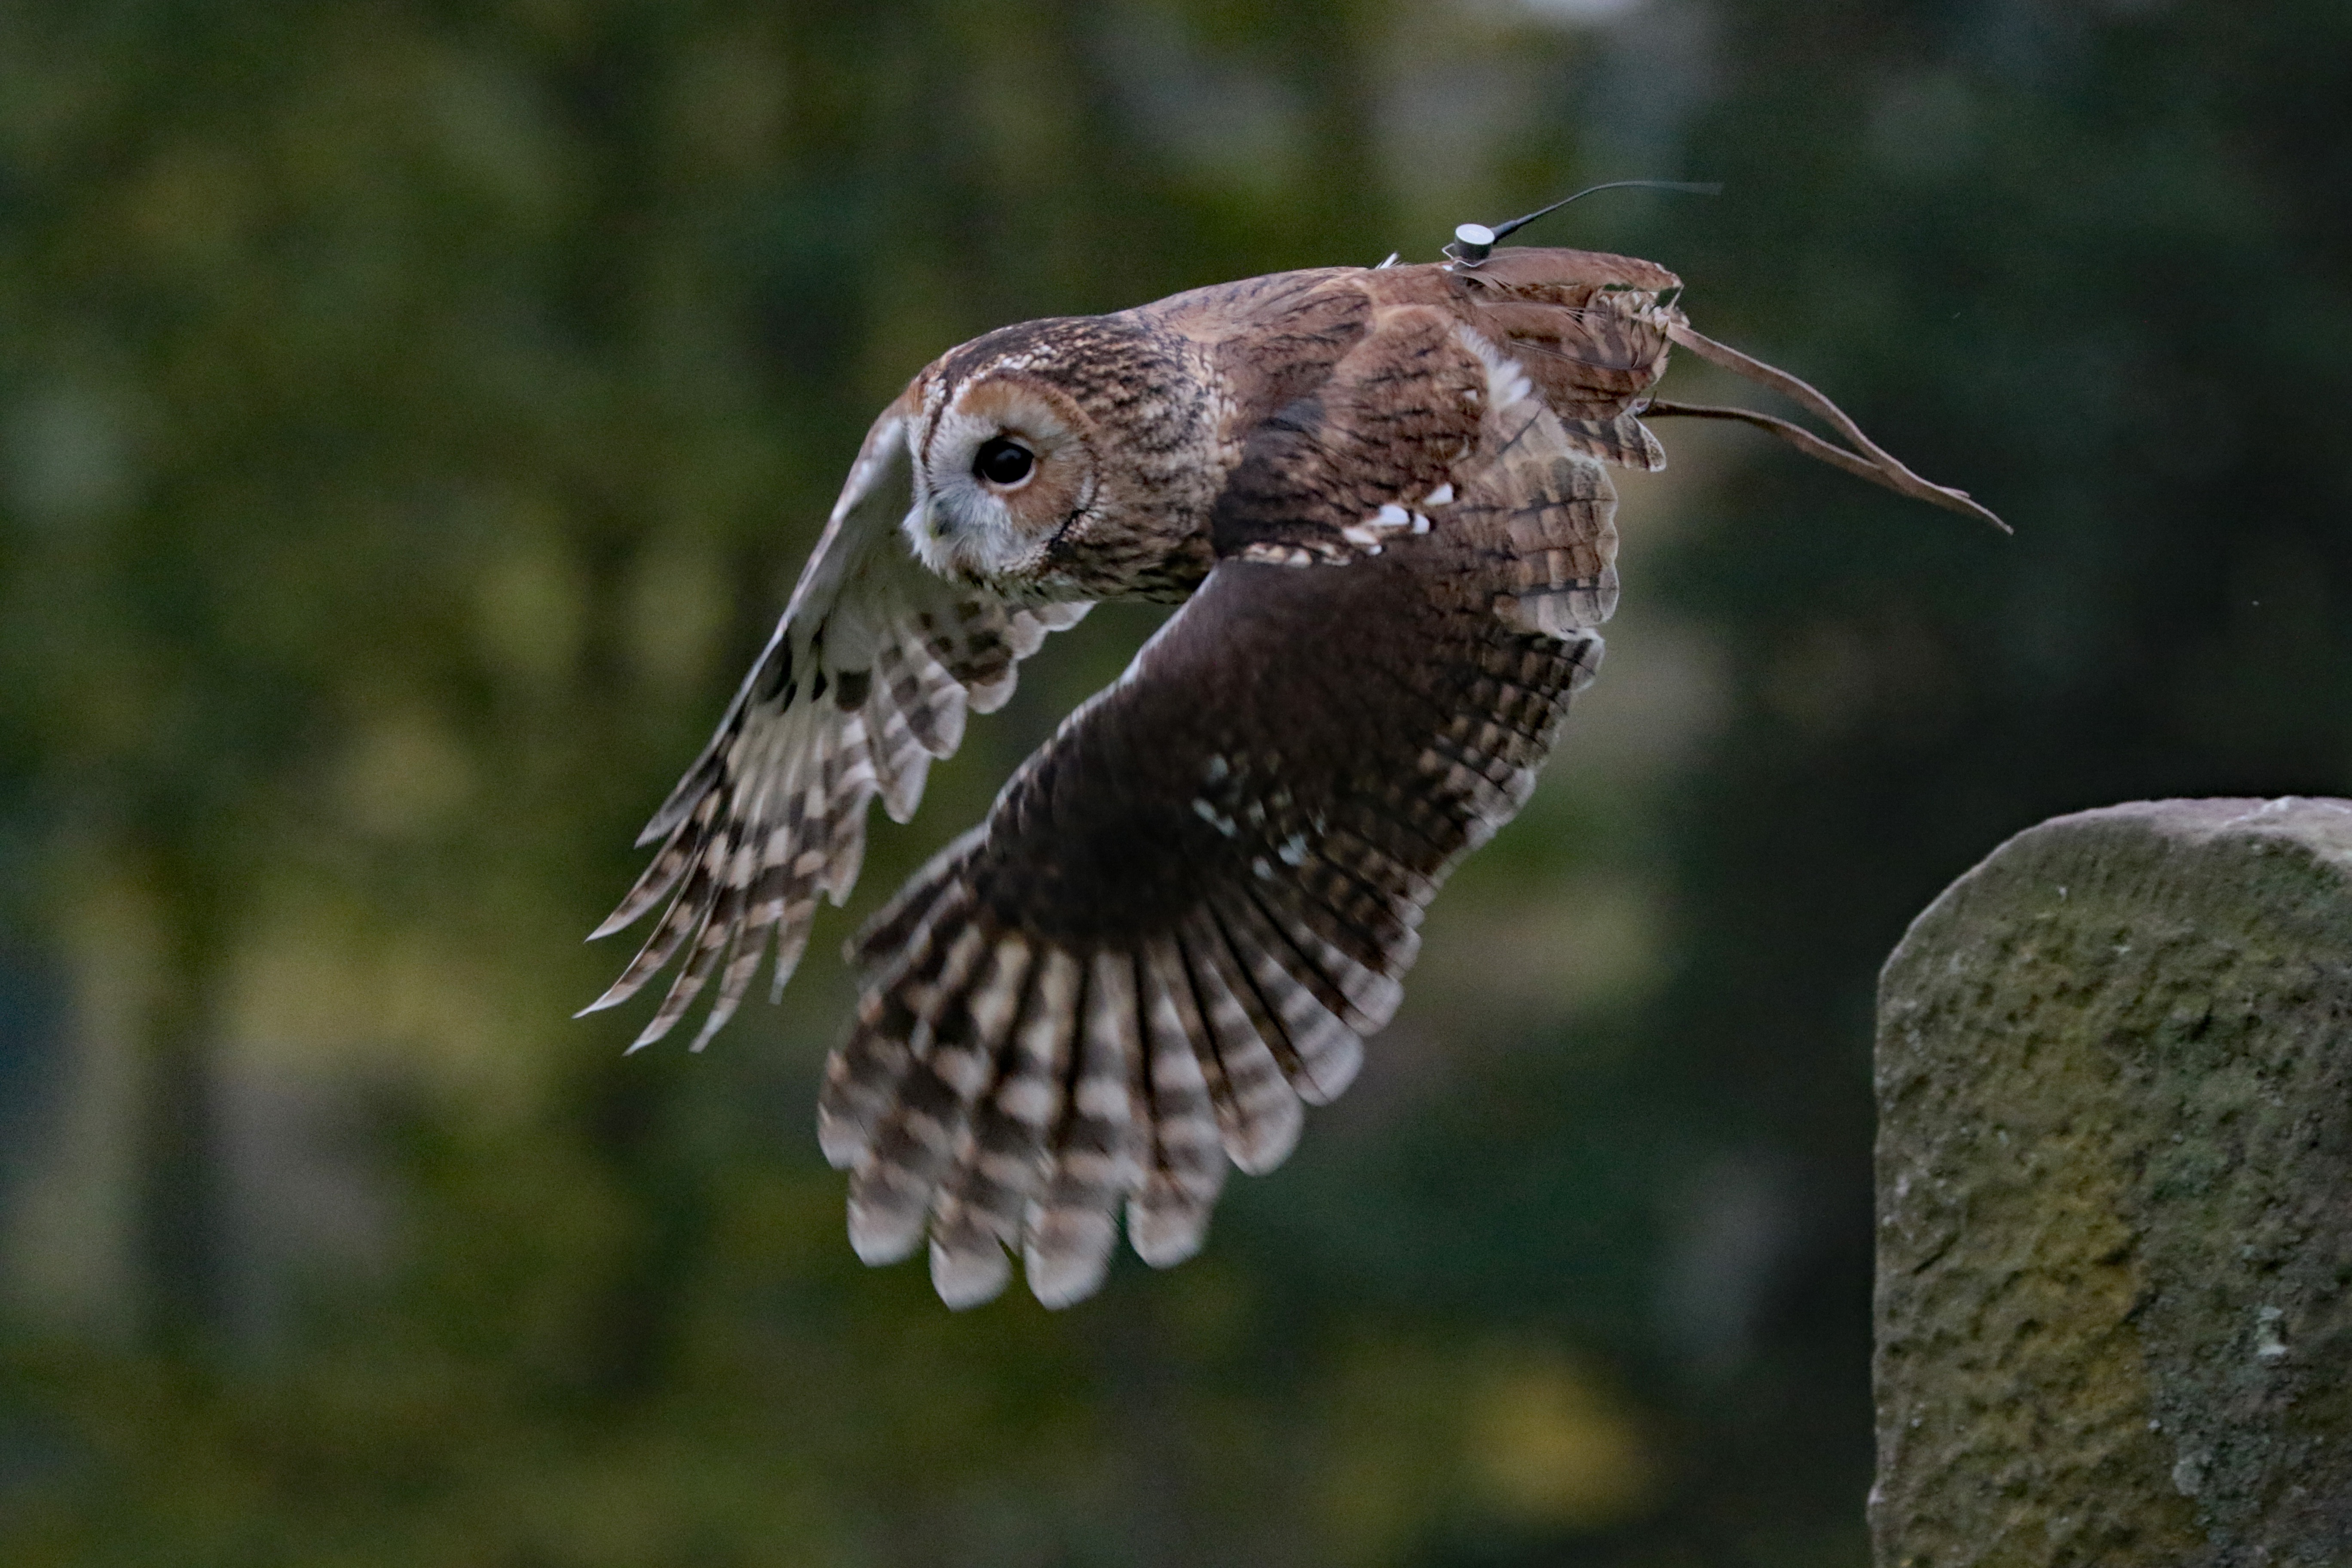
nature, wilderness, bird, wing, flying, wildlife, beak, scenic, flight, natural, usa, america, predator, soaring, hawk, owl, fauna, raptor, striped, bird of prey, outdoors, north, wings, vertebrate, hunter, falcon, prey, buzzard, shorebird, barred owl, barred, accipitriformes